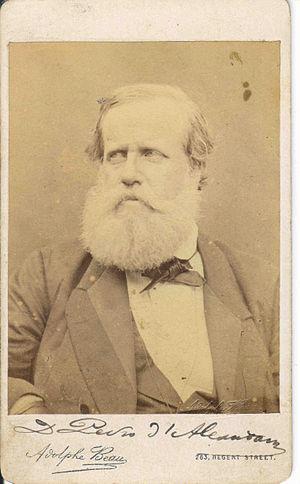
Pierre II Empereur du Brésil, portrait avec autographe.